INAVA

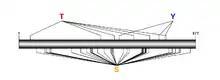
Phosphorylation sites predicted by NETPhos. Letter corresponds to serine (S), threonine (T) or tyrosine (Y).

Coiled-coils are predicted to span from residue 130-160 and 200–260. The secondary composition was predicted to be about 60% random coils, 30% alpha helices and 10% beta sheets.